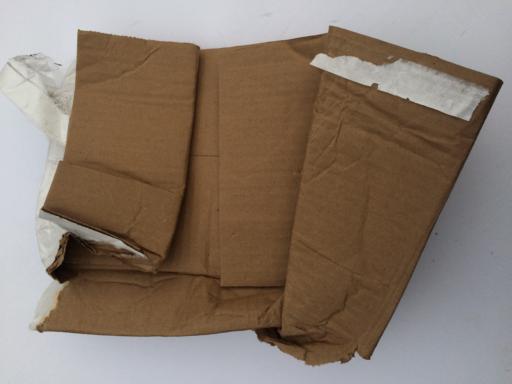
Label: cardboard